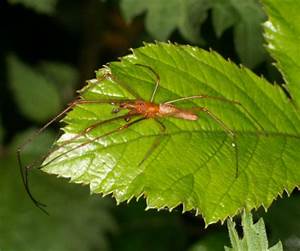
Label: ragno